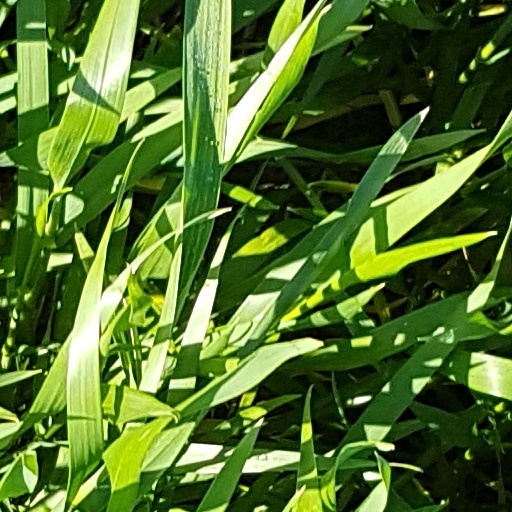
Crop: wheat